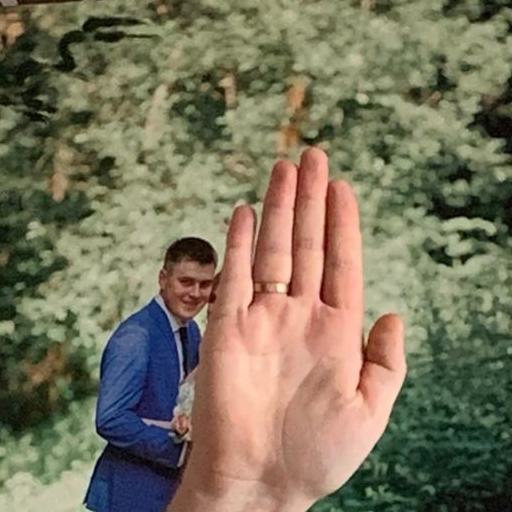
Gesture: stop